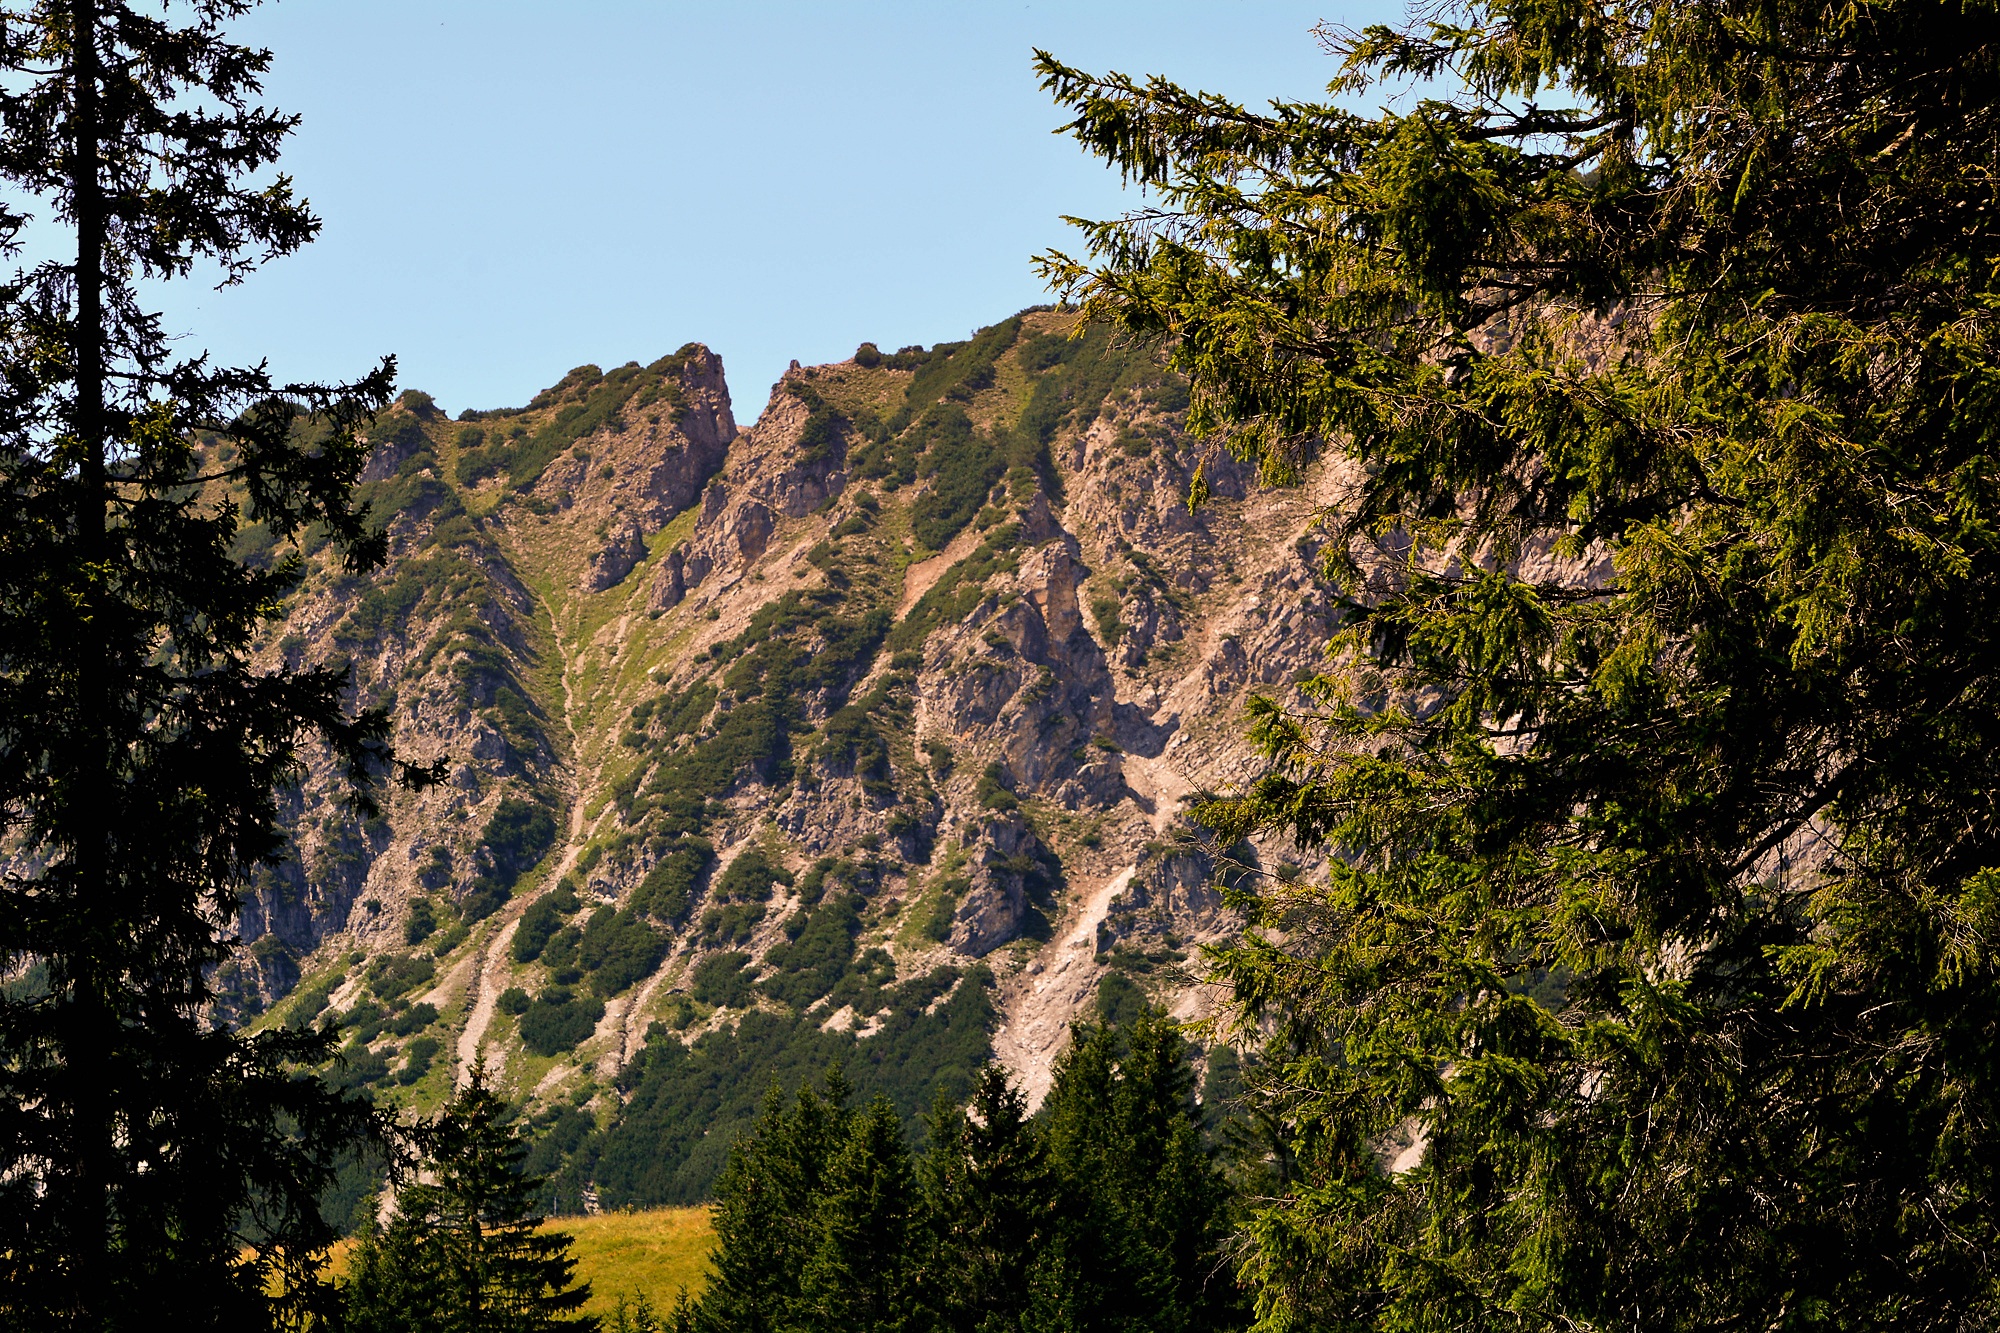
landscape, tree, nature, forest, rock, wilderness, mountain, trail, leaf, mountain range, autumn, park, terrain, ridge, austria, mountains, vorarlberg, woodland, alm, ecosystem, alpe, geographical feature, woody plant, mountainous landforms